Line D (Buenos Aires Underground)

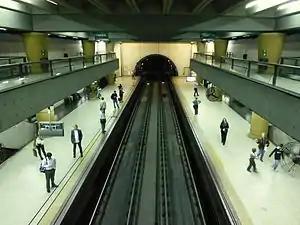
Olleros station platforms.

Cultural activities occur at the Line D Juramento, Congreso de Tucumán and Olleros stations. These stations can be visited to see the exhibitions provided by the city's and national museums, education institutions and other civil society organisations.